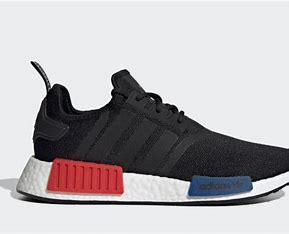
Brand: Adidas
Model: NMD_R1 V2